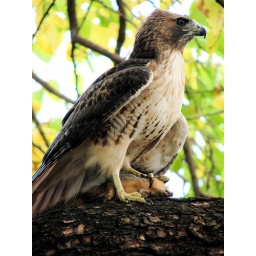
We witnessed this giant bird swoop down and kill this squirrell in a tree at the arboretum.